Schloßborn

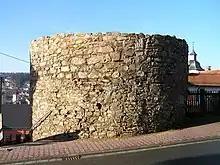
Tower

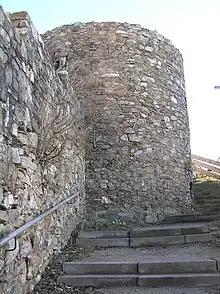
Tower and wall

In 1369, Count Eberhard I of Eppstein built a hunting lodge in Born; the remains of a tower and the surrounding wall are still preserved.